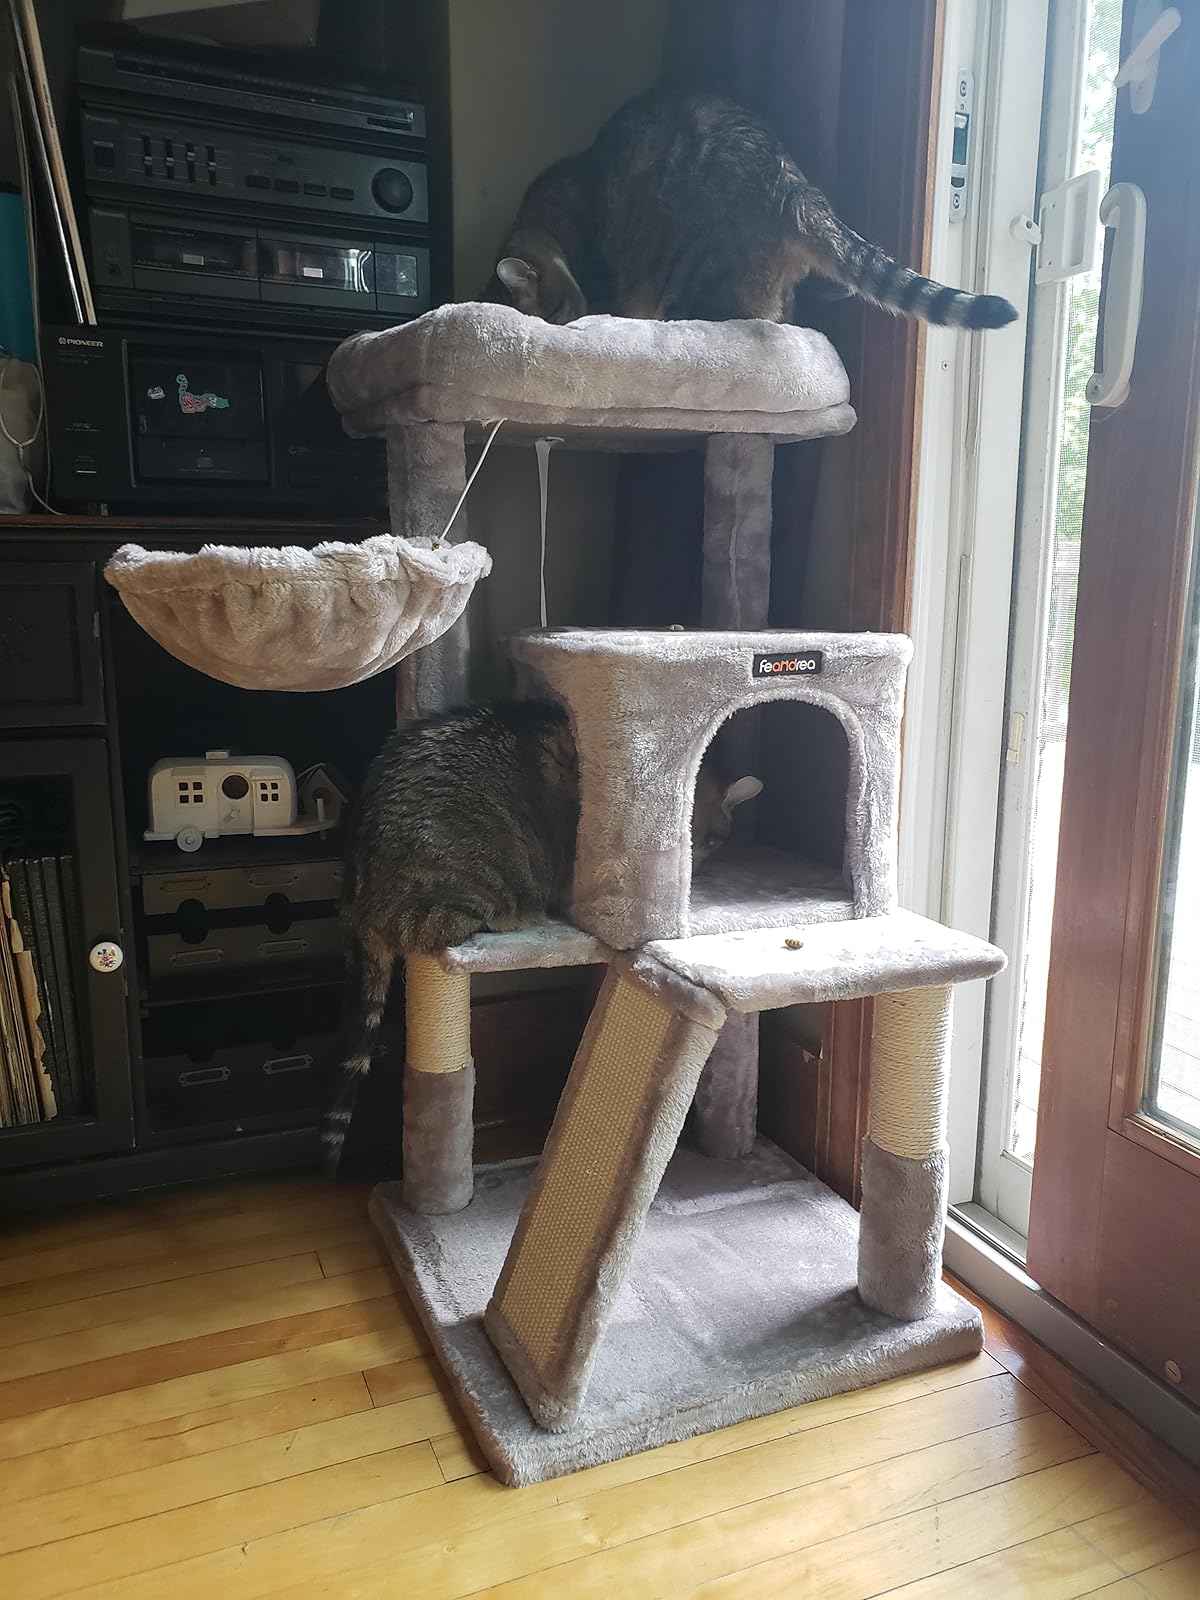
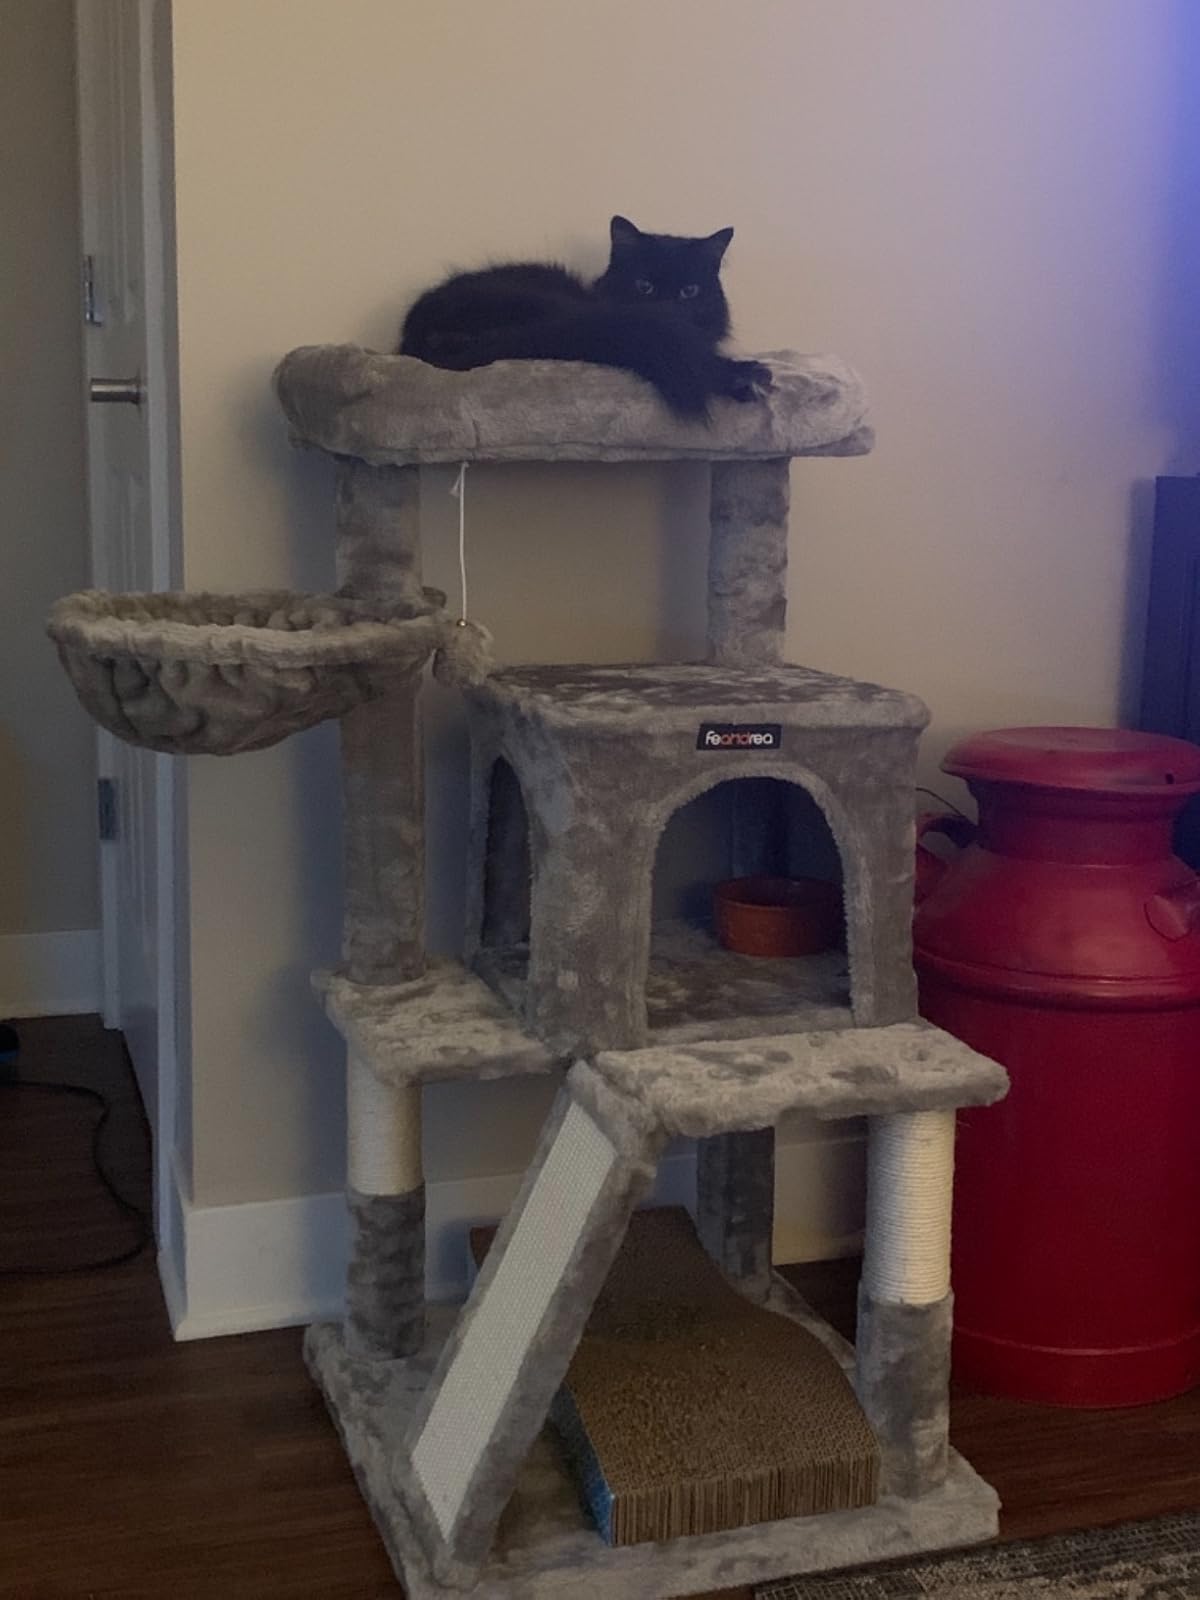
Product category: items_cat tree
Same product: yes